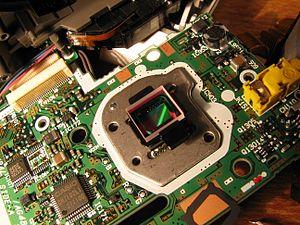
La course aux mégapixels est une recherche technique et commerciale visant à proposer la définition d'image – la quantité maximale d'information que cette image peut contenir – la plus importante possible pour les appareils photo numériques.